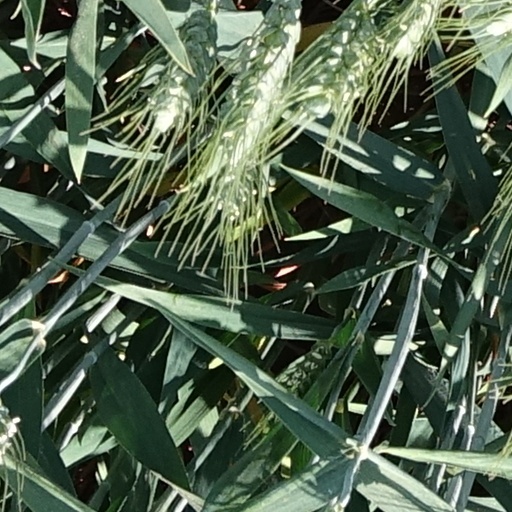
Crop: wheat